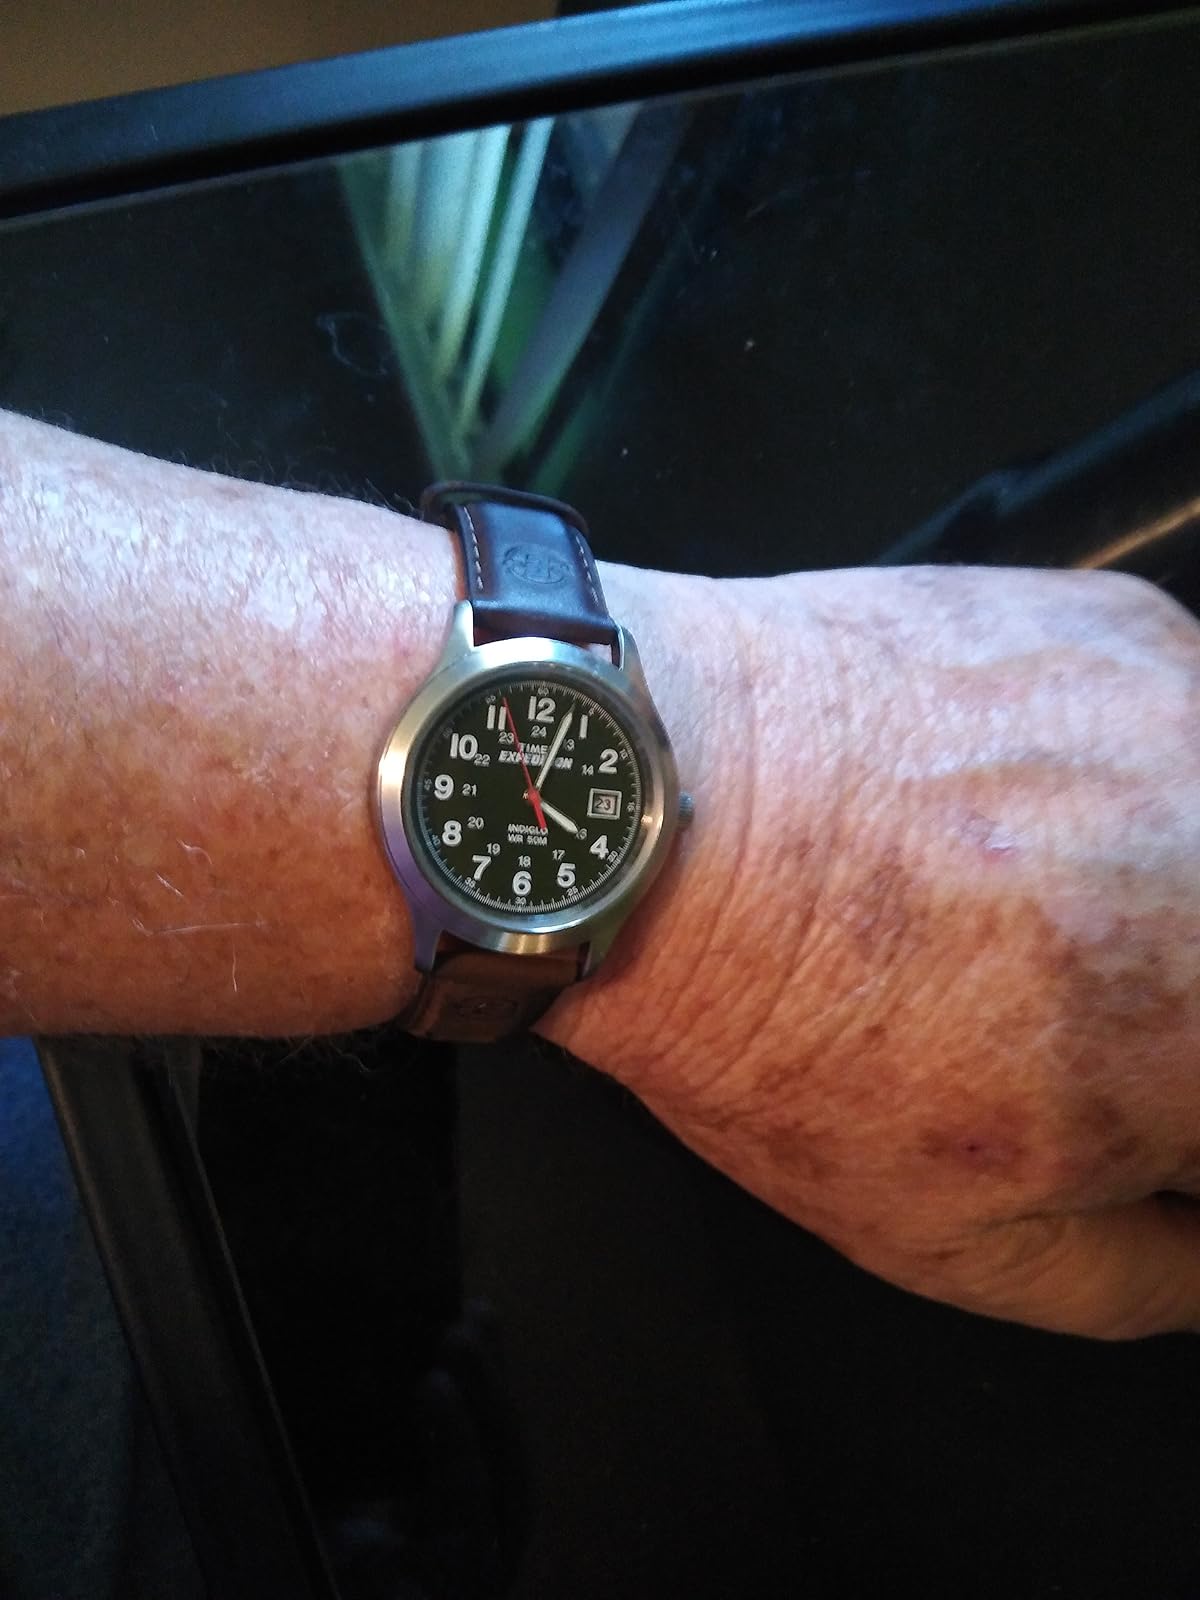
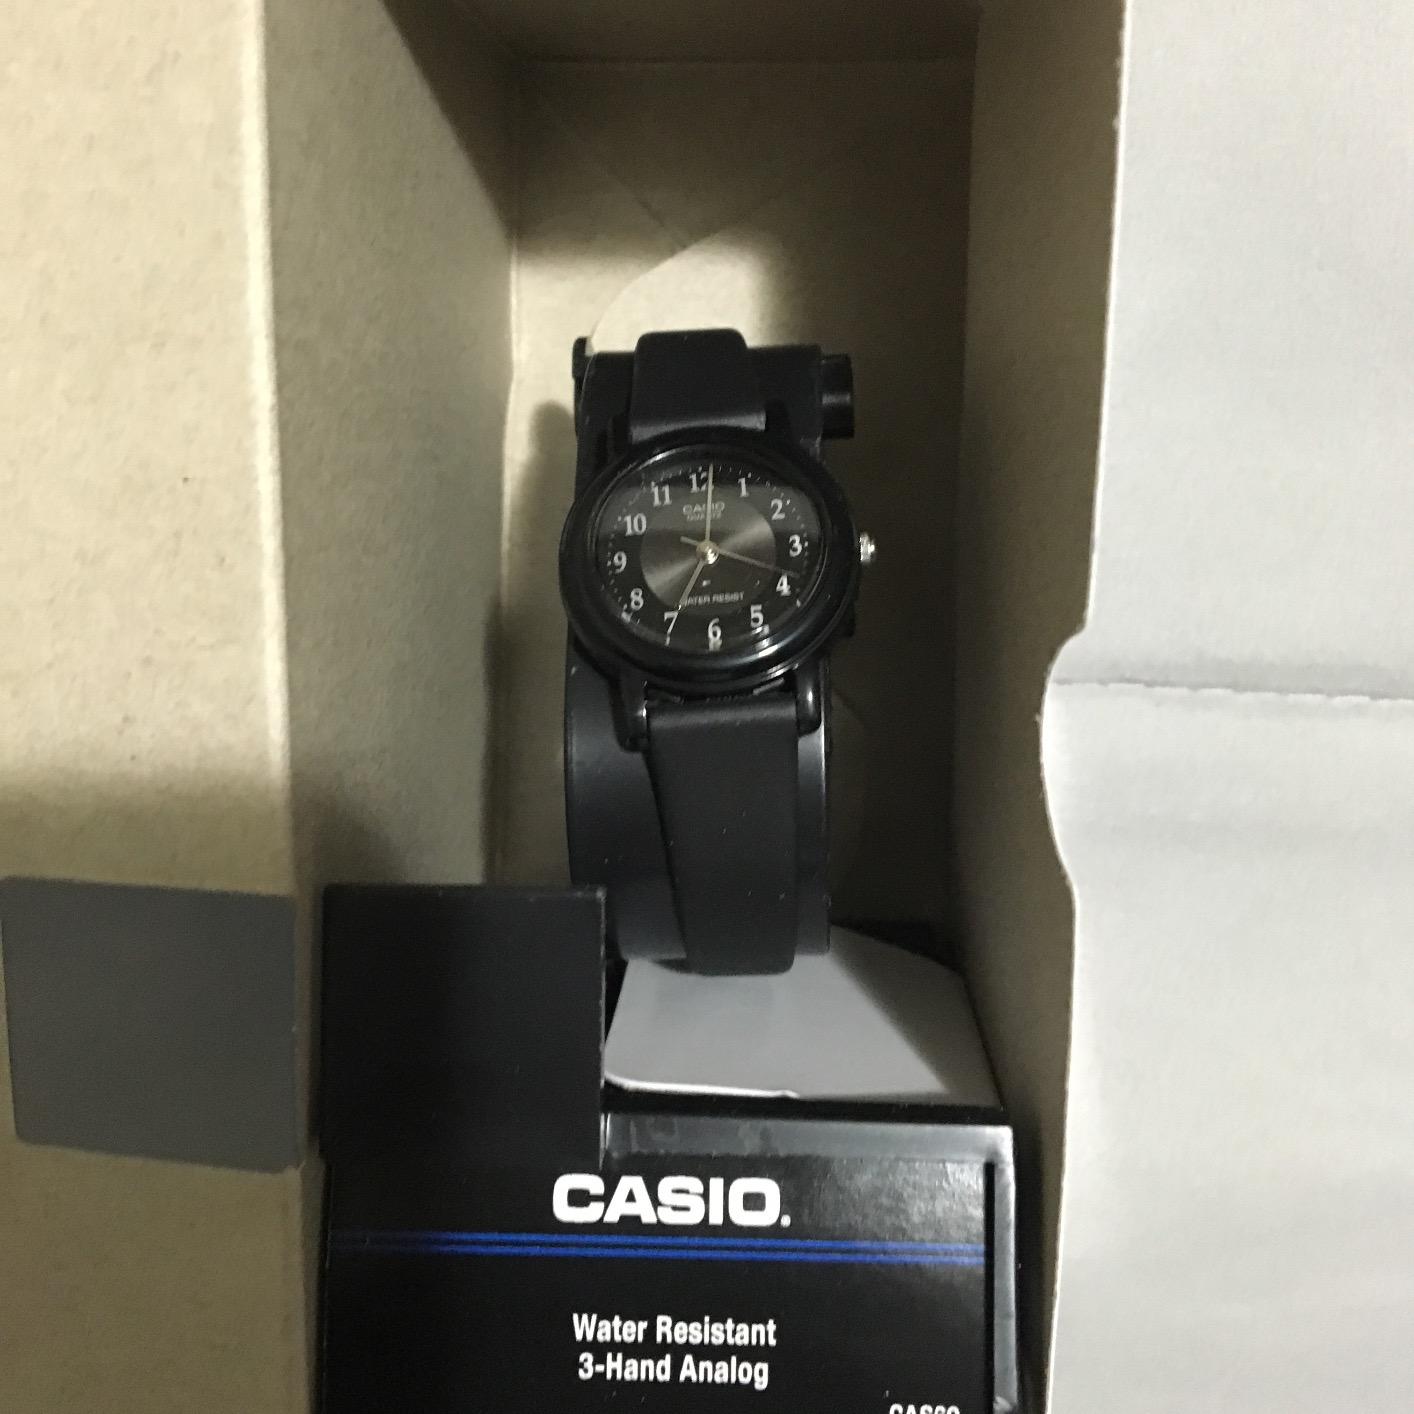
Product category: accessories_watch
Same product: no